Shoulder girdle

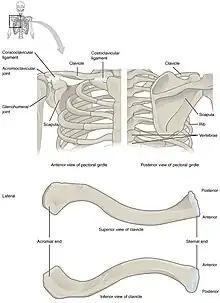
The shoulder girdle consists of the clavicle and the scapula, which serve to attach the upper limb to the sternum of the axial skeleton.

The shoulder girdle is a complex of 5 joints that can be divided into two groups. 3 of these joints are true anatomical joints, while 2 are physiological ("false") joints. Within each group, the joints are mechanically linked so that both groups simultaneously contribute to the different movements of the shoulder to variable degrees.